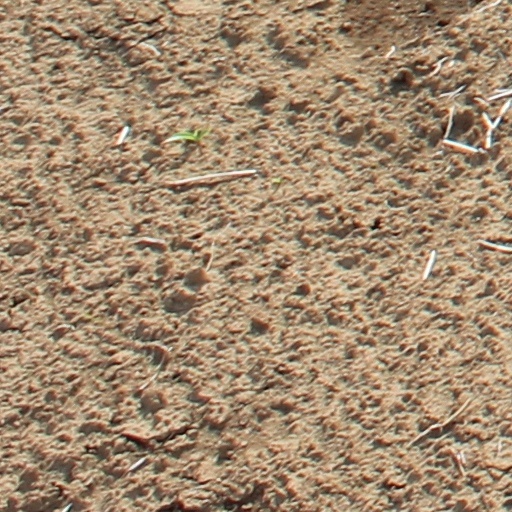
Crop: wheat